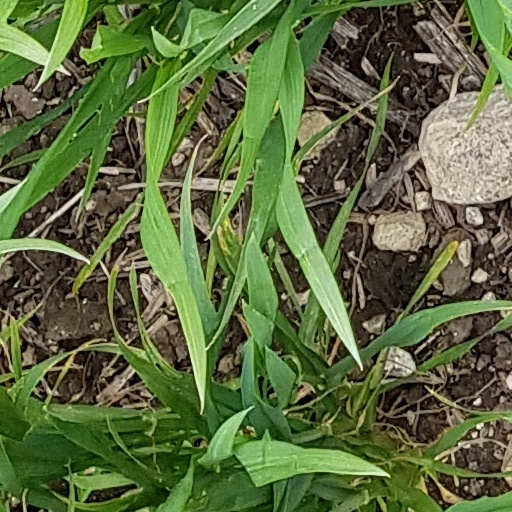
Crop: wheat